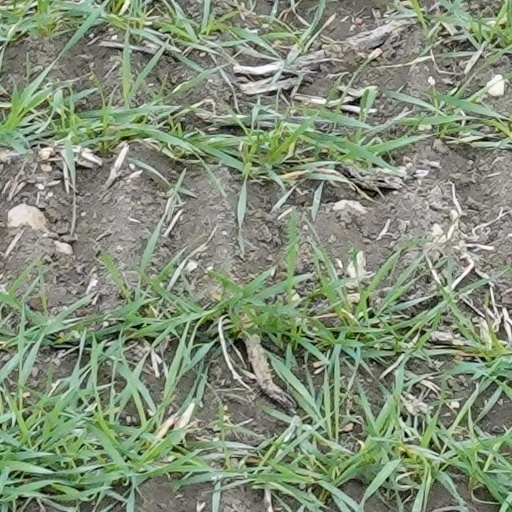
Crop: wheat